Ornate hawk-eagle

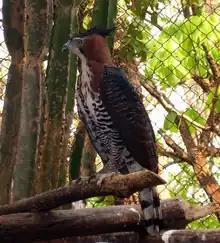
Adult, Federal University of Mato Grosso zoo, Cuiabá (Brazil).

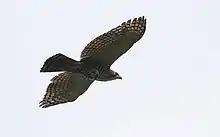
Adult in flight, Darién National Park (Panama).

Ornate hawk-eagles largely perch within the tree canopy, but will sometimes be out on exposed branches especially earlier in the morning. Usually soaring activity peaks in the late morning. Brown & Amadon (1986) described the species are "rather stolid and buteonine, despite the long tail and crest". Adults are largely distinguishable by their rufous cowls and bold barring below.